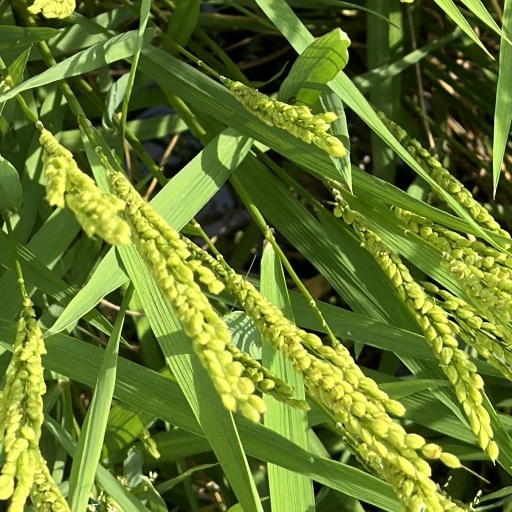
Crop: rice